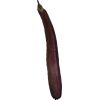
Label: eggplant_long